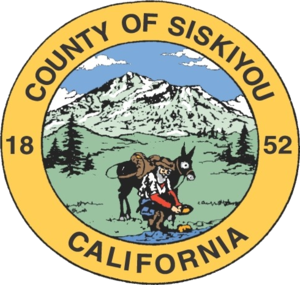
Le comté de Siskiyou est un comté situé dans le nord de l'État de Californie aux États-Unis, dans la région de la Chaîne des Cascades près de la frontière avec l'Oregon. Son chef-lieu est Yreka. Sa population était de 44 301 au recensement de 2000.